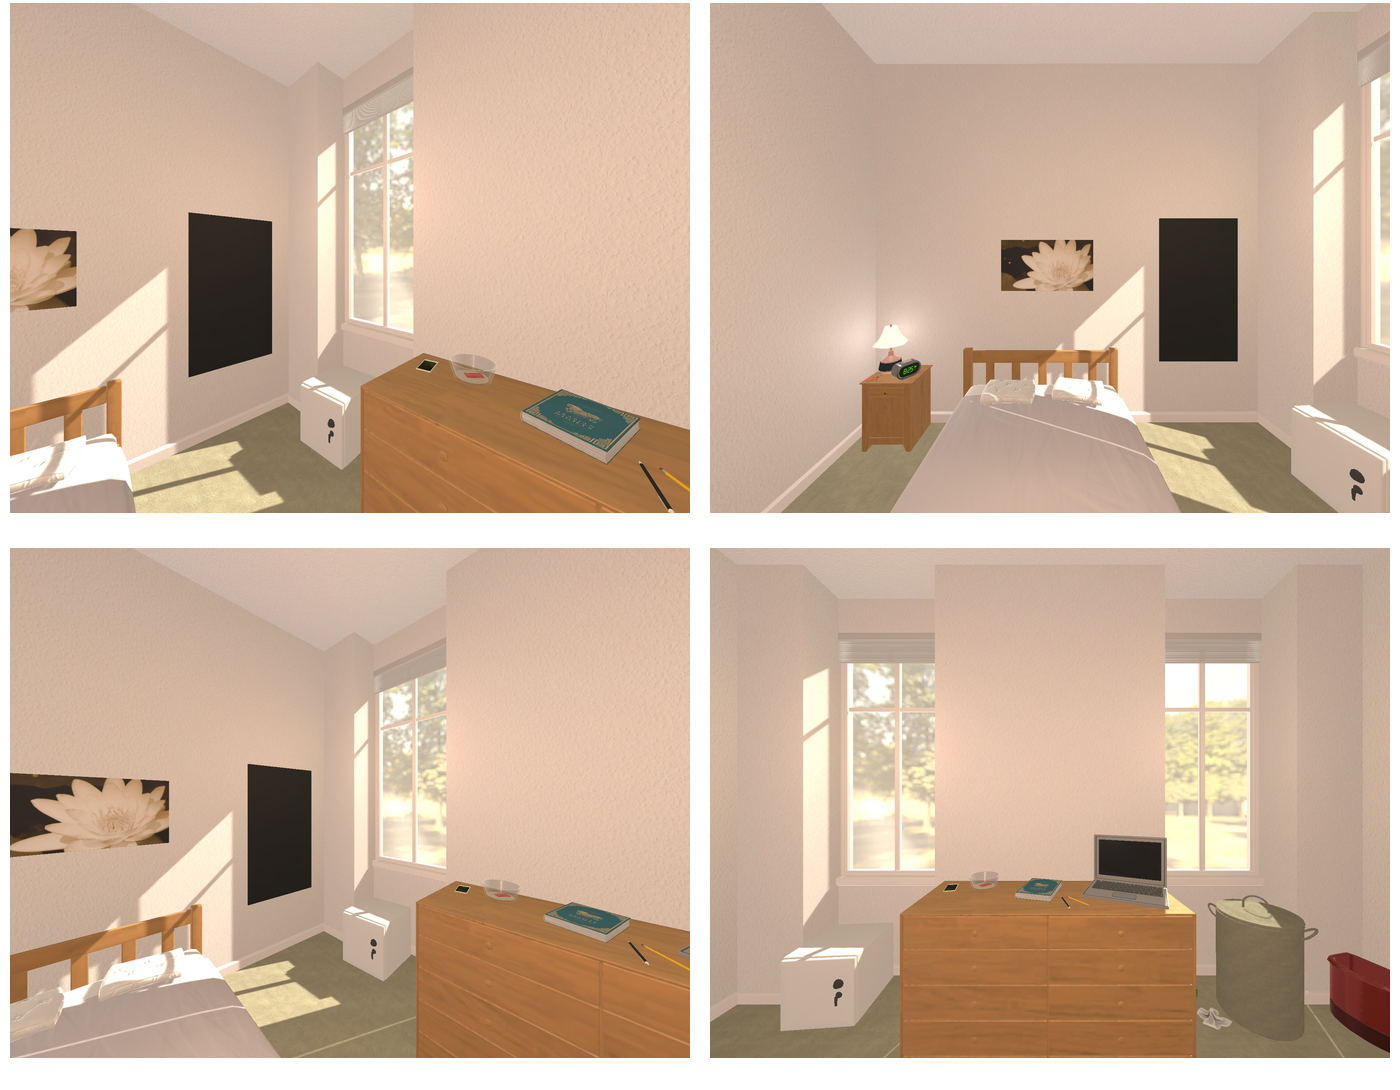Task instruction: Adjust the safe.
Answer: {"task_instruction": "Adjust the safe.", "nodes": ["handle", "knob", "safe"], "edges": [{"functional_relationship": "adjust", "object1": "knob", "object2": "safe", "spatial_relations": ["in_front_of", "close", "right_of"], "is_touching": true}, {"functional_relationship": "adjust", "object1": "handle", "object2": "safe", "spatial_relations": ["lower_than", "close", "right_of"], "is_touching": true}], "action_type": "rotate", "function_type": "parameter_adjustment"}